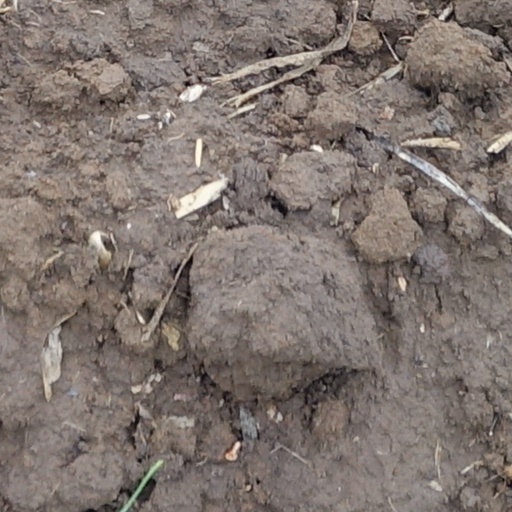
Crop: wheat